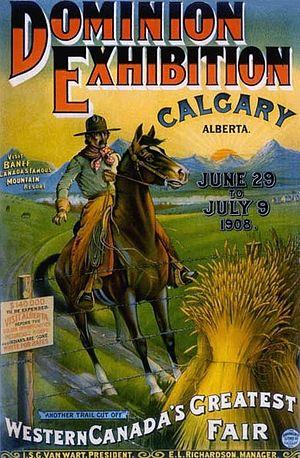
Cet article traite des événements qui se sont produits durant l'année 1908 au Canada.